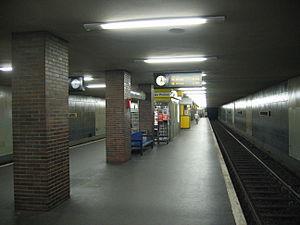
Westphalweg est une station de la ligne 6 du métro de Berlin, dans le quartier de Mariendorf.